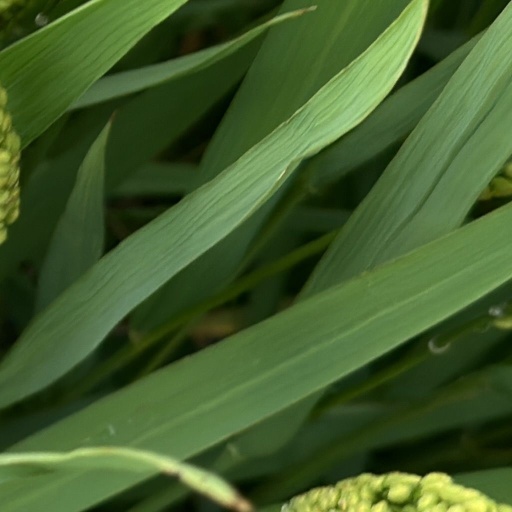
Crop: rice